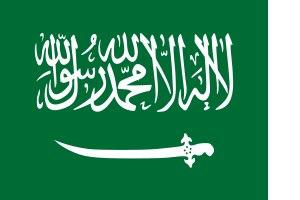
Le drapeau de l'Arabie saoudite est le drapeau d'État et de guerre du Royaume d'Arabie saoudite. Il fut imaginé en 1926, la forme ayant été assez peu modifiée par la suite.